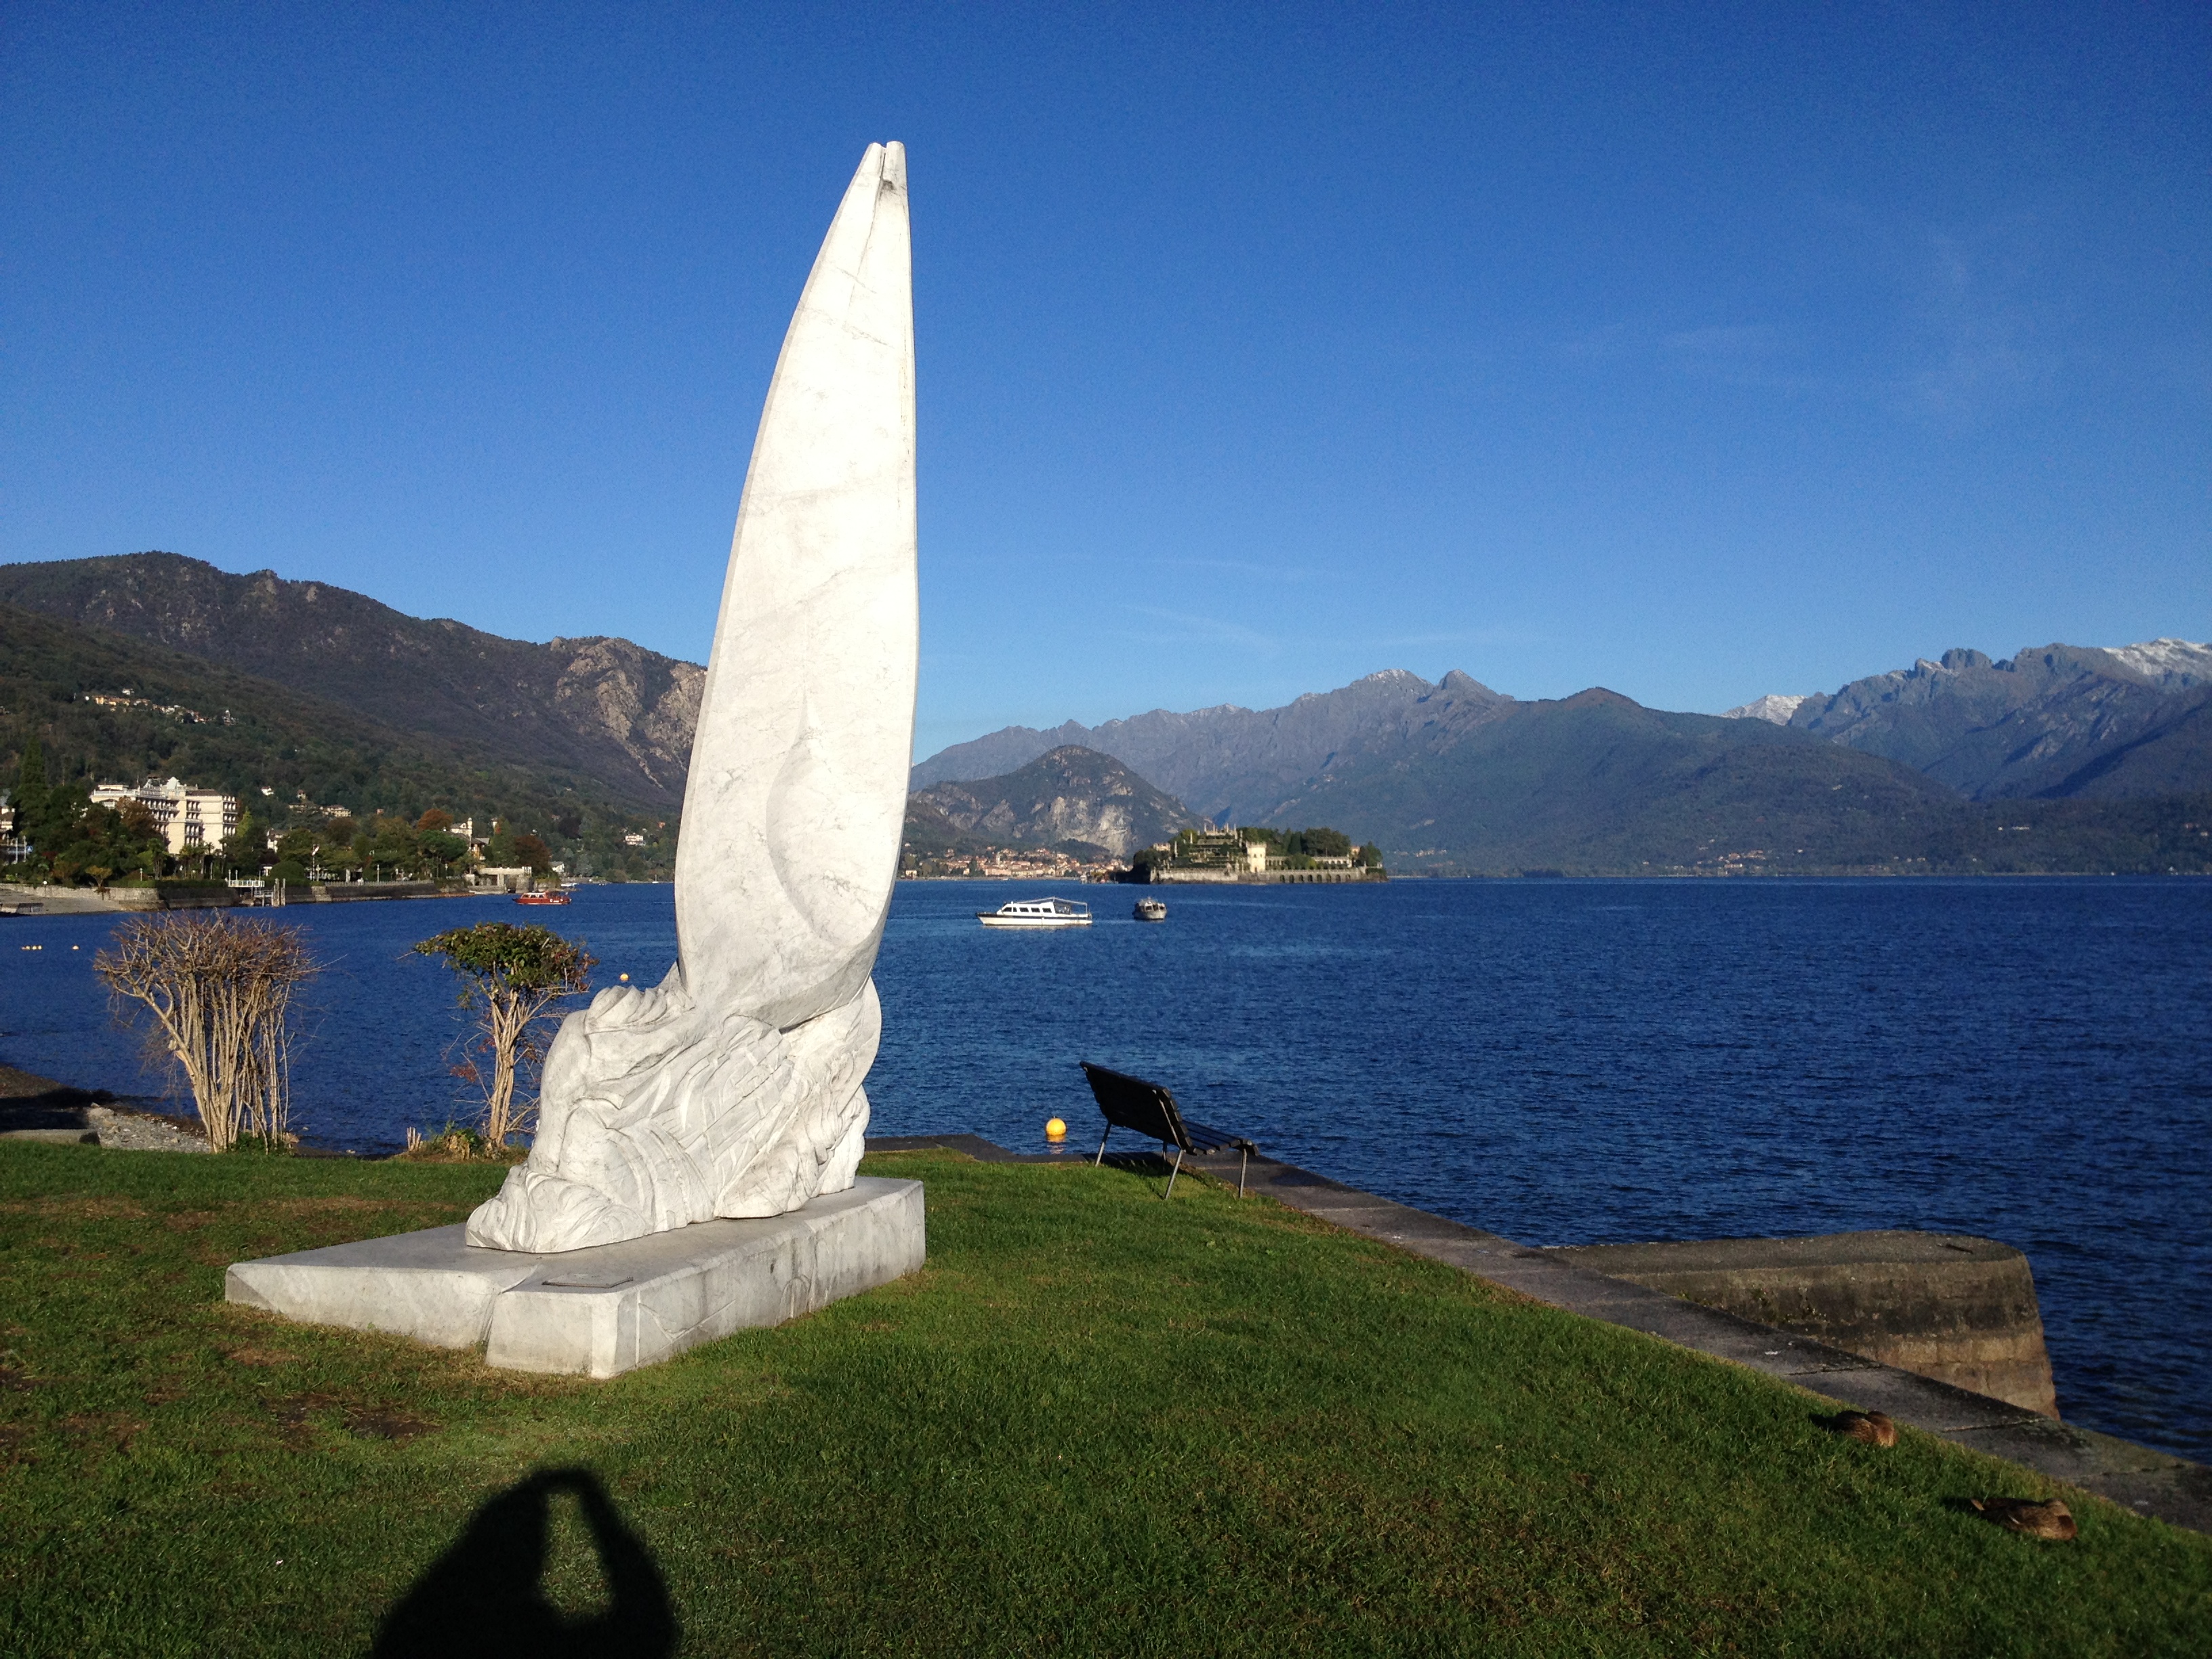
stresa, water, sky, rock, lake, sculpture, monument, sail, tourism